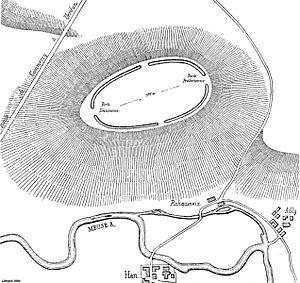
Le camp des Romains d'après Félix Liénard
Saint-Mihiel est une ville du Nord-Est de la France, située sur la Meuse, en Lorraine. Bureau centralisateur de canton du département de la Meuse, la commune fait partie de la région administrative Grand Est.